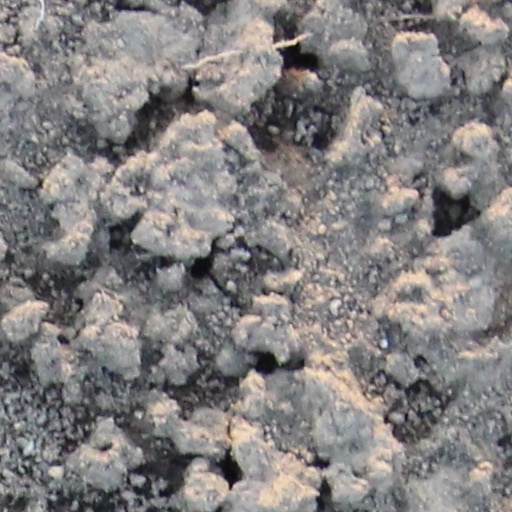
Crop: wheat